Wenzhou rail transit

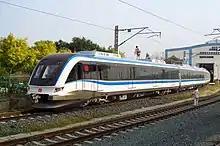
Train of Line S1 (Wenzhou Metro), built by CRRC Qingdao Sifang

The first phase of Line S1 begins at Tongling station in the west, south of Wenzhou South Railway Station, and ends at Shuang'ou Avenue station in the east, with of track and 18 stations. Construction of the Shitan Tunnel of Line S1 began on 11 November 2011, and the rest of the line officially began construction in March 2013. Line S1 was originally scheduled to open in October 2018. The west section of the line ( with 12 stations) was opened on January 23, 2019. The last section of the line ( with 6 stations) was opened on September 28, 2019.